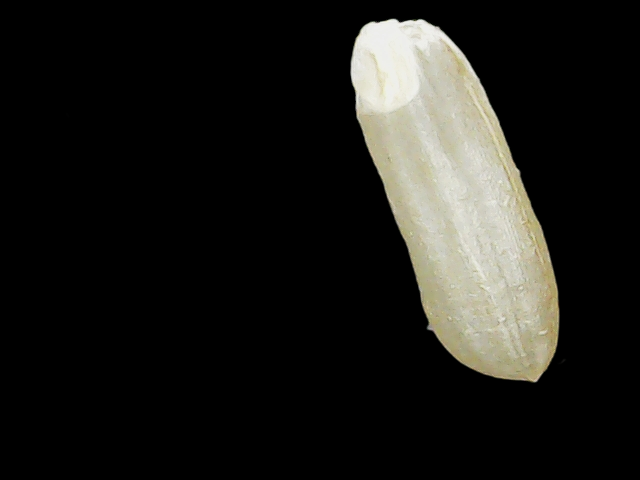
Rice variety: Binadhan14